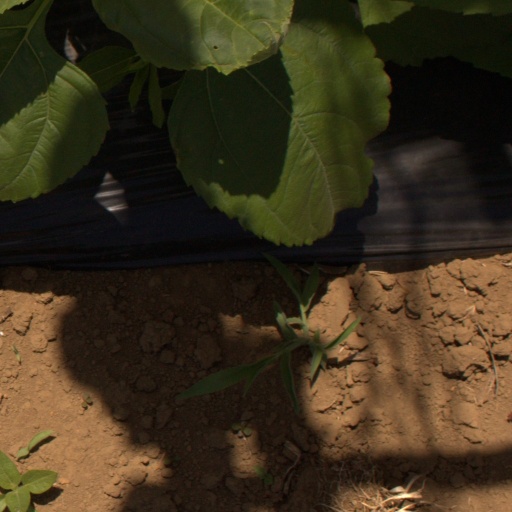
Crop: Jerusalem artichoke